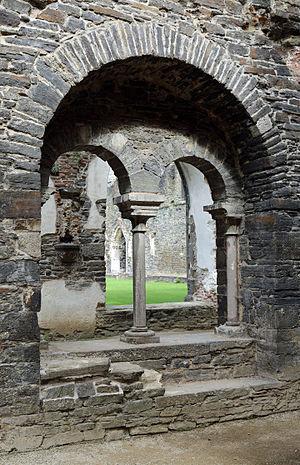
Villers-la-Ville (Belgique)
L'abbaye de Villers, dont le nom canonique est « abbaye de Villers-en-Brabant », parfois improprement appelée « abbaye de Villers-la-Ville », était un monastère de l'ordre de Cîteaux situé près de Villers-la-Ville, en Brabant wallon.